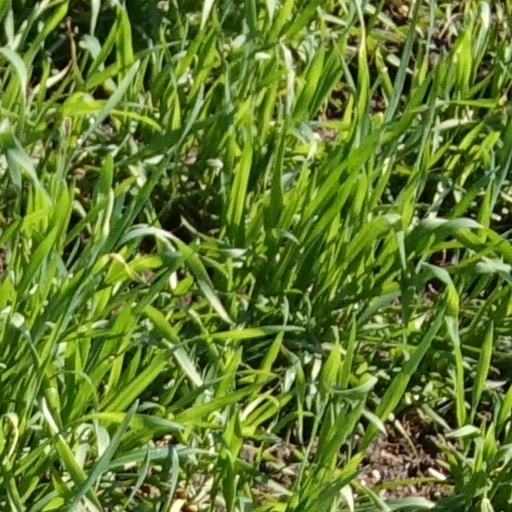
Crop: wheat